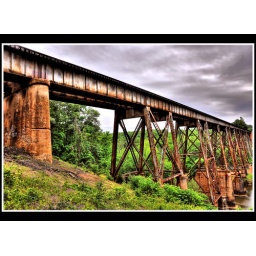
This rusty train trestle crosses Saluda River in Greenville S.C. Still being used.